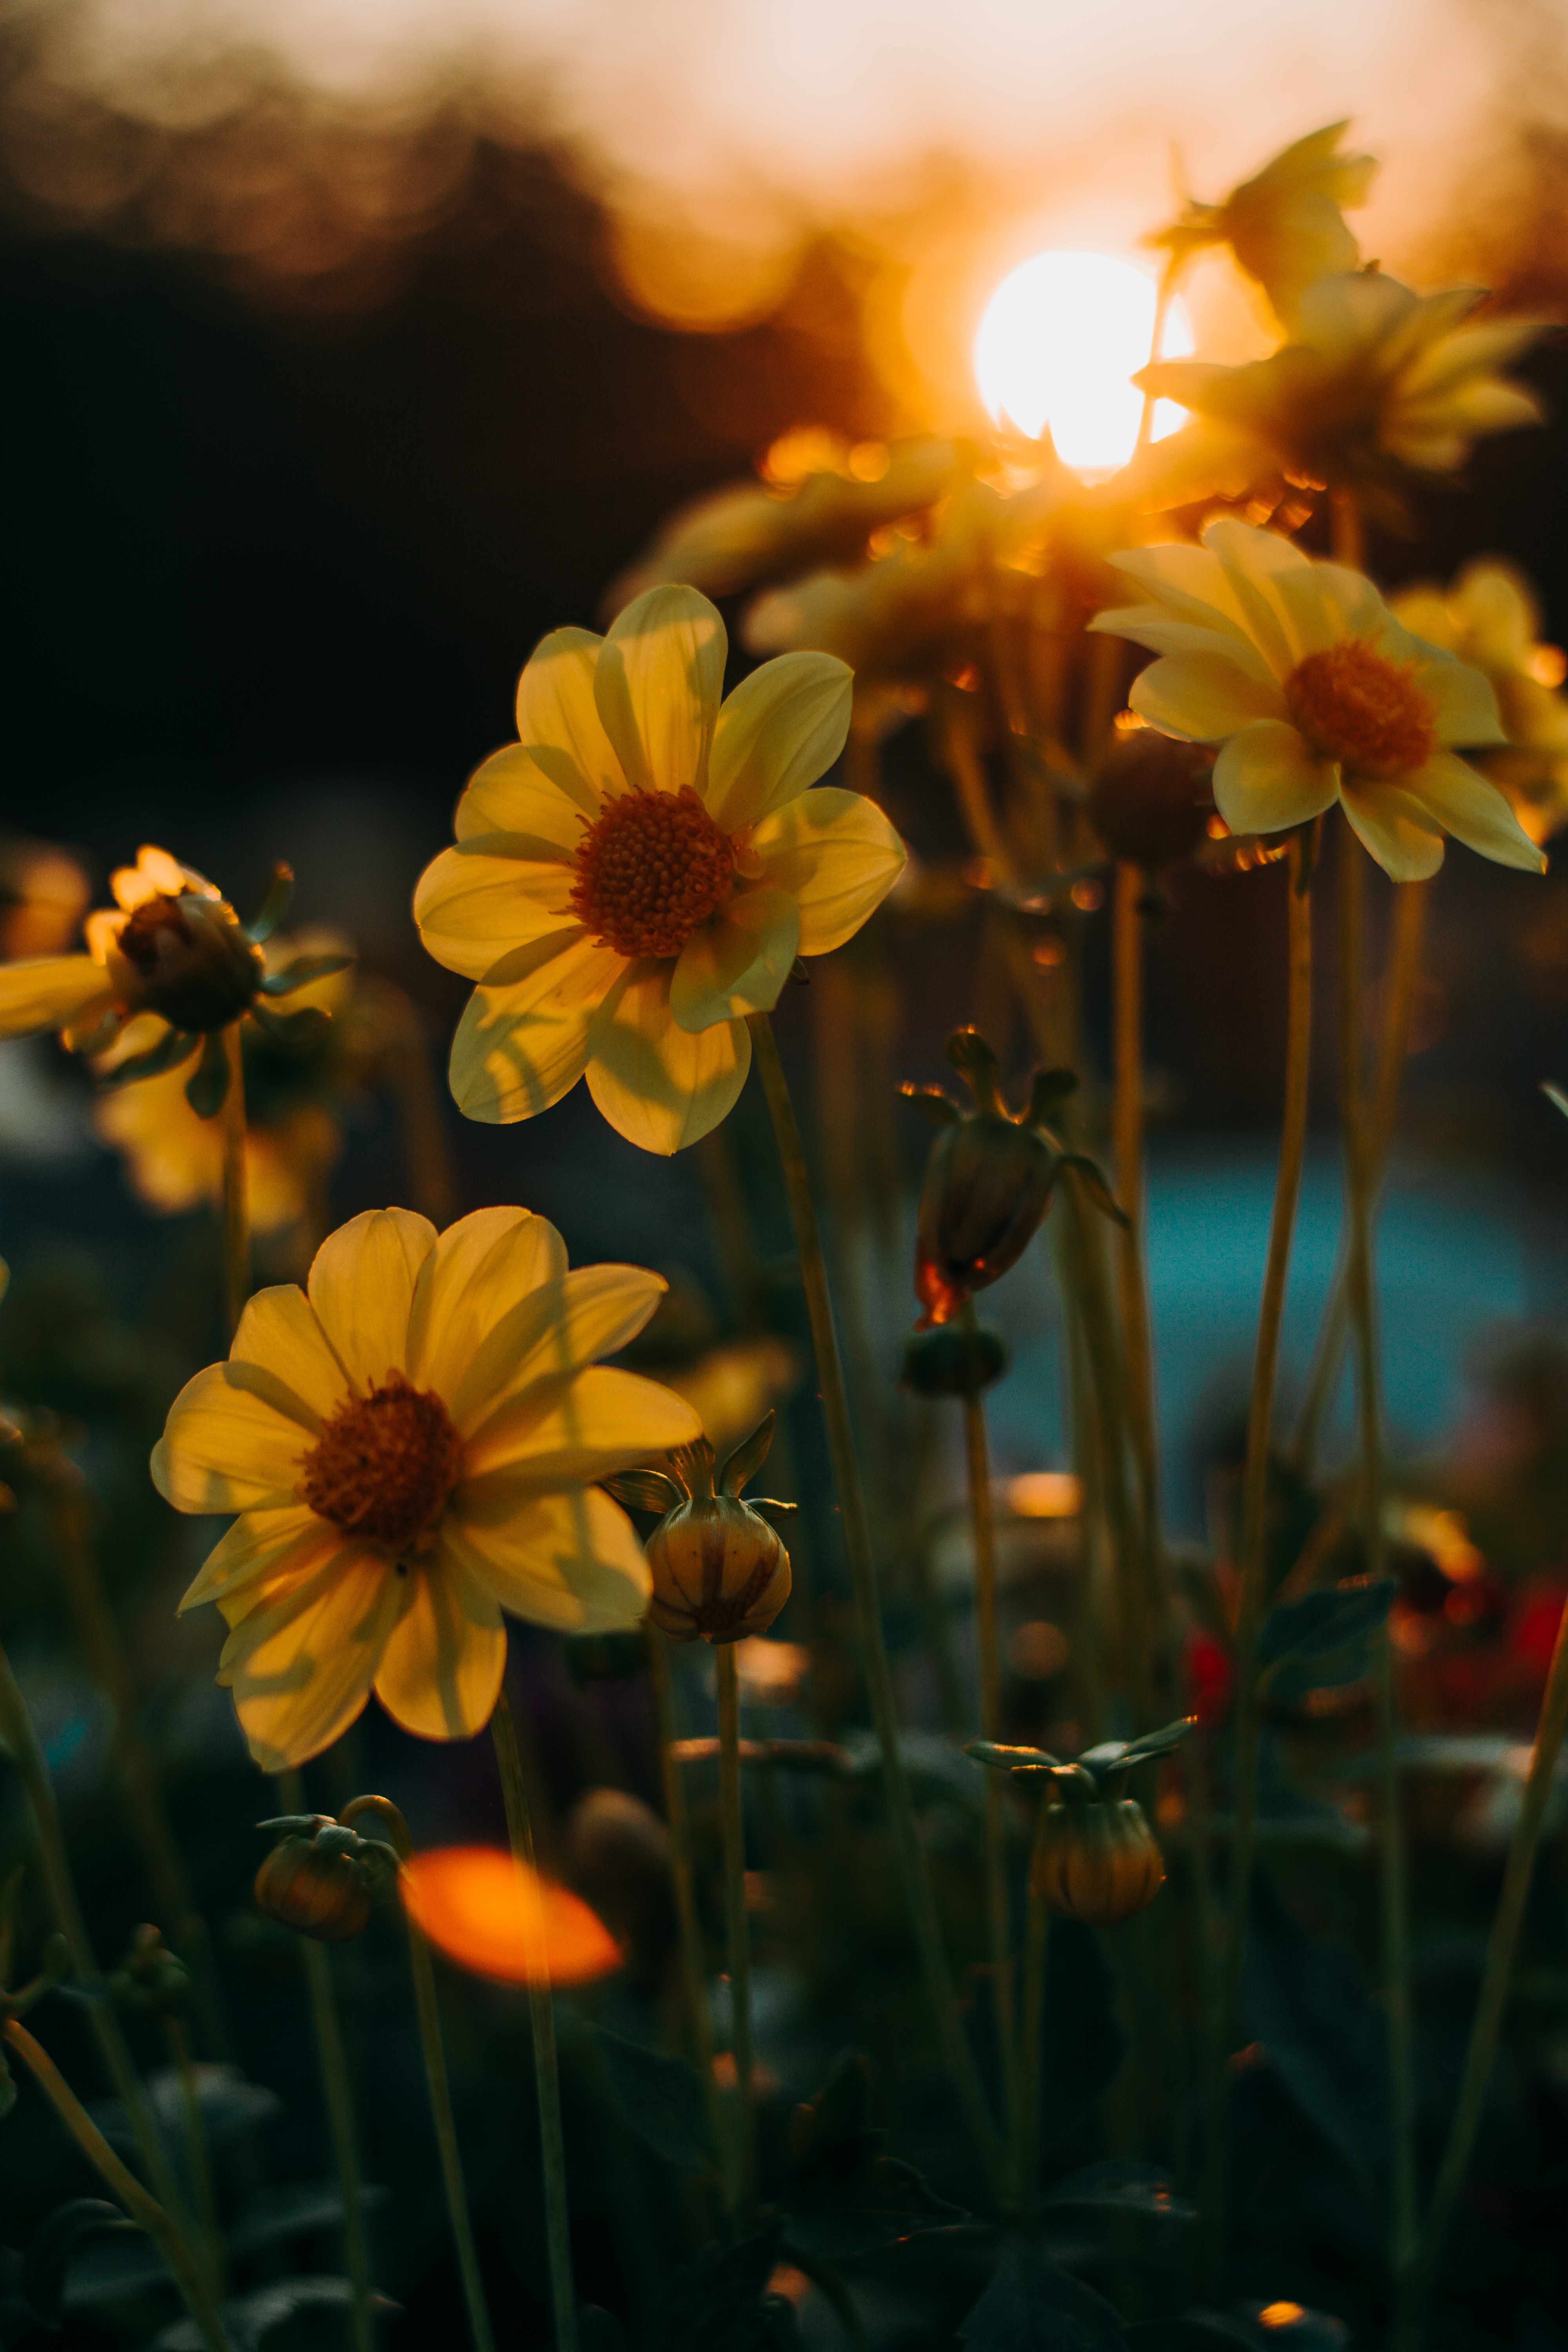
flower, flowering plant, petal, plant, yellow, wildflower, spring, sunlight, plant stem, daisy family, daisy, annual plant, pollen, still life photography